Callum Ferguson

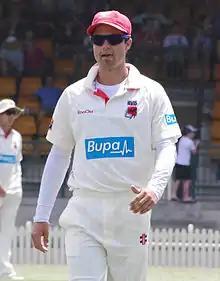
Ferguson in November 2011

Callum James Ferguson (born 21 November 1984) is a former Australian cricketer and commentator who has represented Australia in all three forms of international cricket. He also represented South Australia in the JLT One-Day Cup. He was formerly the captain of the Sydney Thunder in the Big Bash League before being released at the end of the 2020–21 season